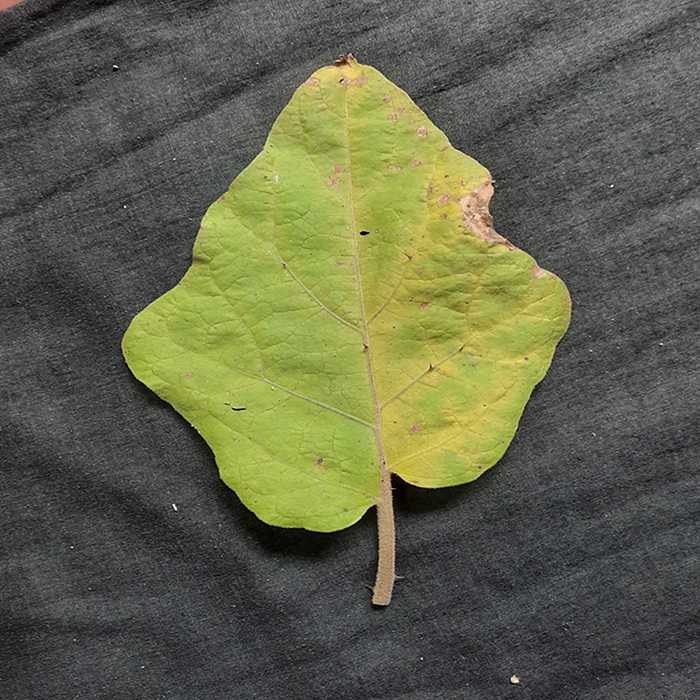
Plant: Eggplant
Label: Eggplant verticillium wilt